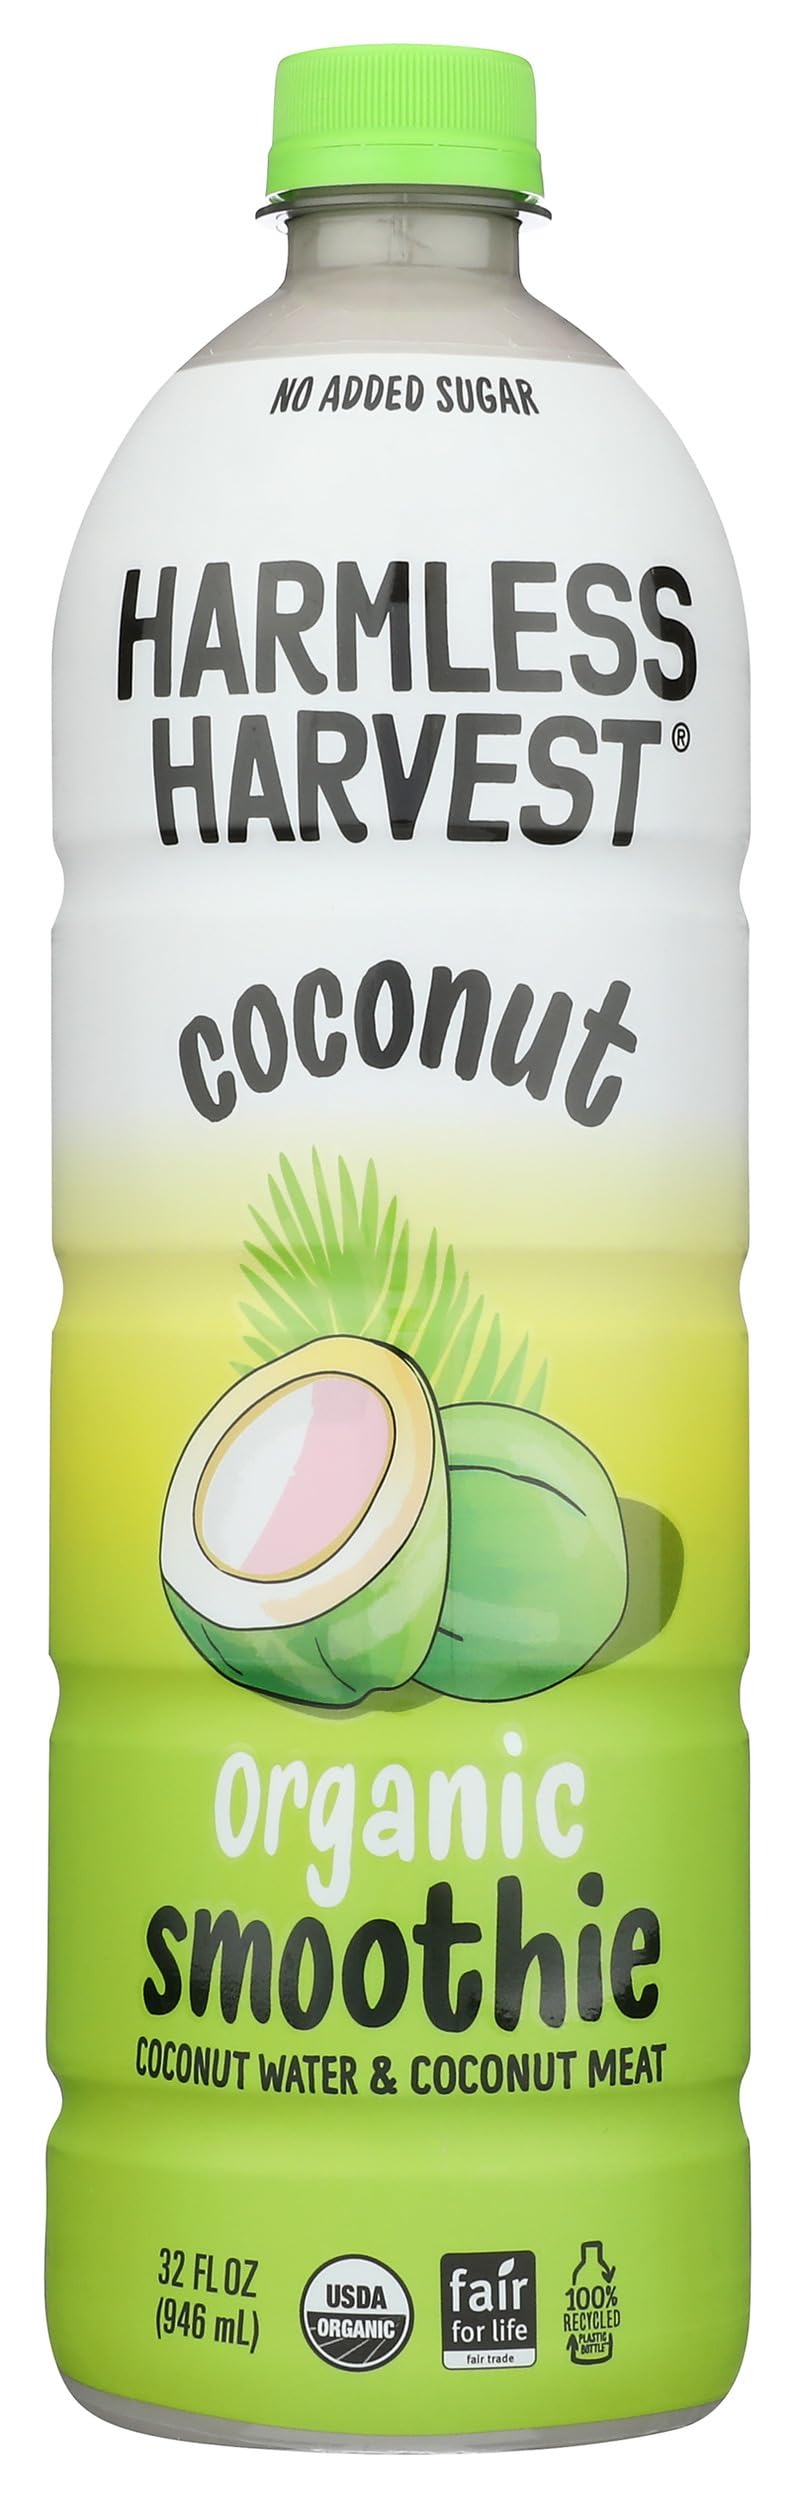
Item Name: HARMLESS HARVEST Organic Original Coconut Smoothie, 32 FZ
Product Description: Grocery Dairy
Value: 32.0
Unit: Fl Oz

Price: 48